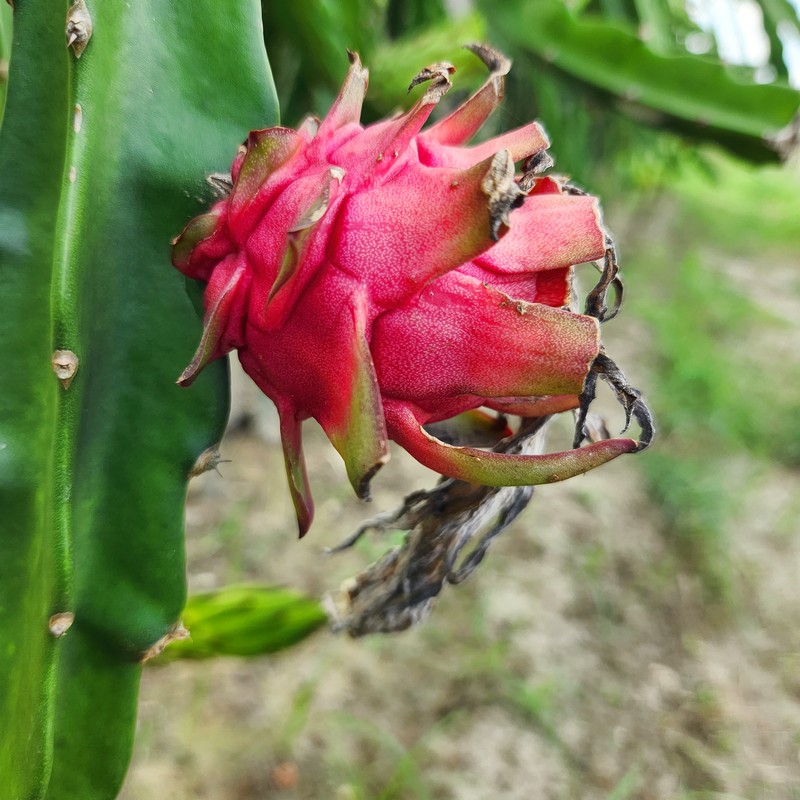
Label: Mature Dragon Fruit